Triathlon at the 2012 Summer Olympics – Women's

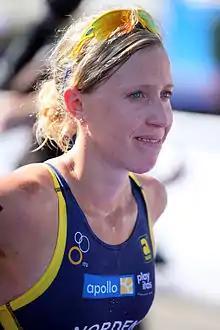
Lisa Nordén

Before the race, there were no clear favourites for the gold medal. In a preview written on the ITU website, Merryn Sherwood identified Jenkins, Moffatt, Densham, Spirig and Andrea Hewitt (New Zealand) as favourites. She wrote that she expected Lucy Hall (Great Britain), Hewitt and Densham to be strong on the swim leg along with a few other athletes. Sherwood thought that if that there was a large group of athletes together on the run then many of the competitors would fancy their chances at winning. Sherwood wrote, "Most importantly every athlete will be going into the race knowing they have a chance." Sherwood's thoughts were similar to those of New Zealander Kate McIlroy who said, "It’s funny, the women’s race seems at the moment there is probably 25 girls that could win it on the day." On the website "Triathlete" Courtney Baird said that the race favourites were Paula Findlay (Canada), Jenkins, Hewitt and Densham.